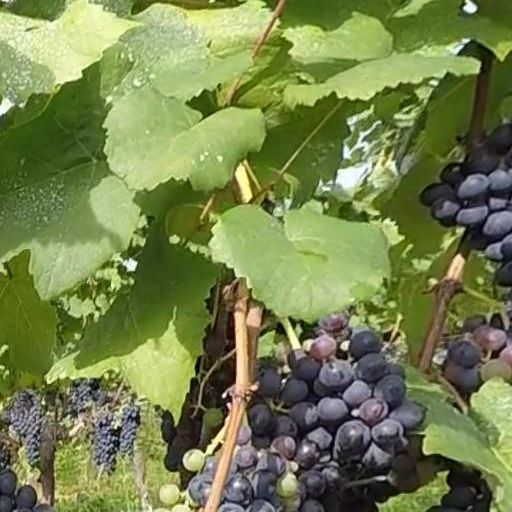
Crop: grape